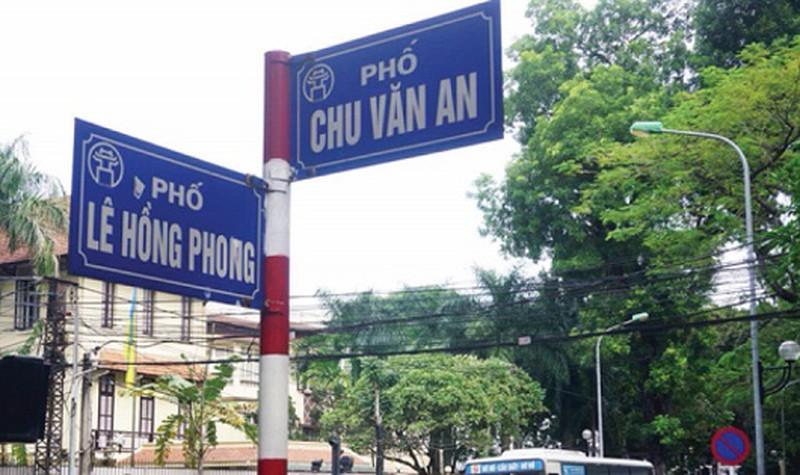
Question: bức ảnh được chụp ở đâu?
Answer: bức ảnh được chụp ở trên một con đường